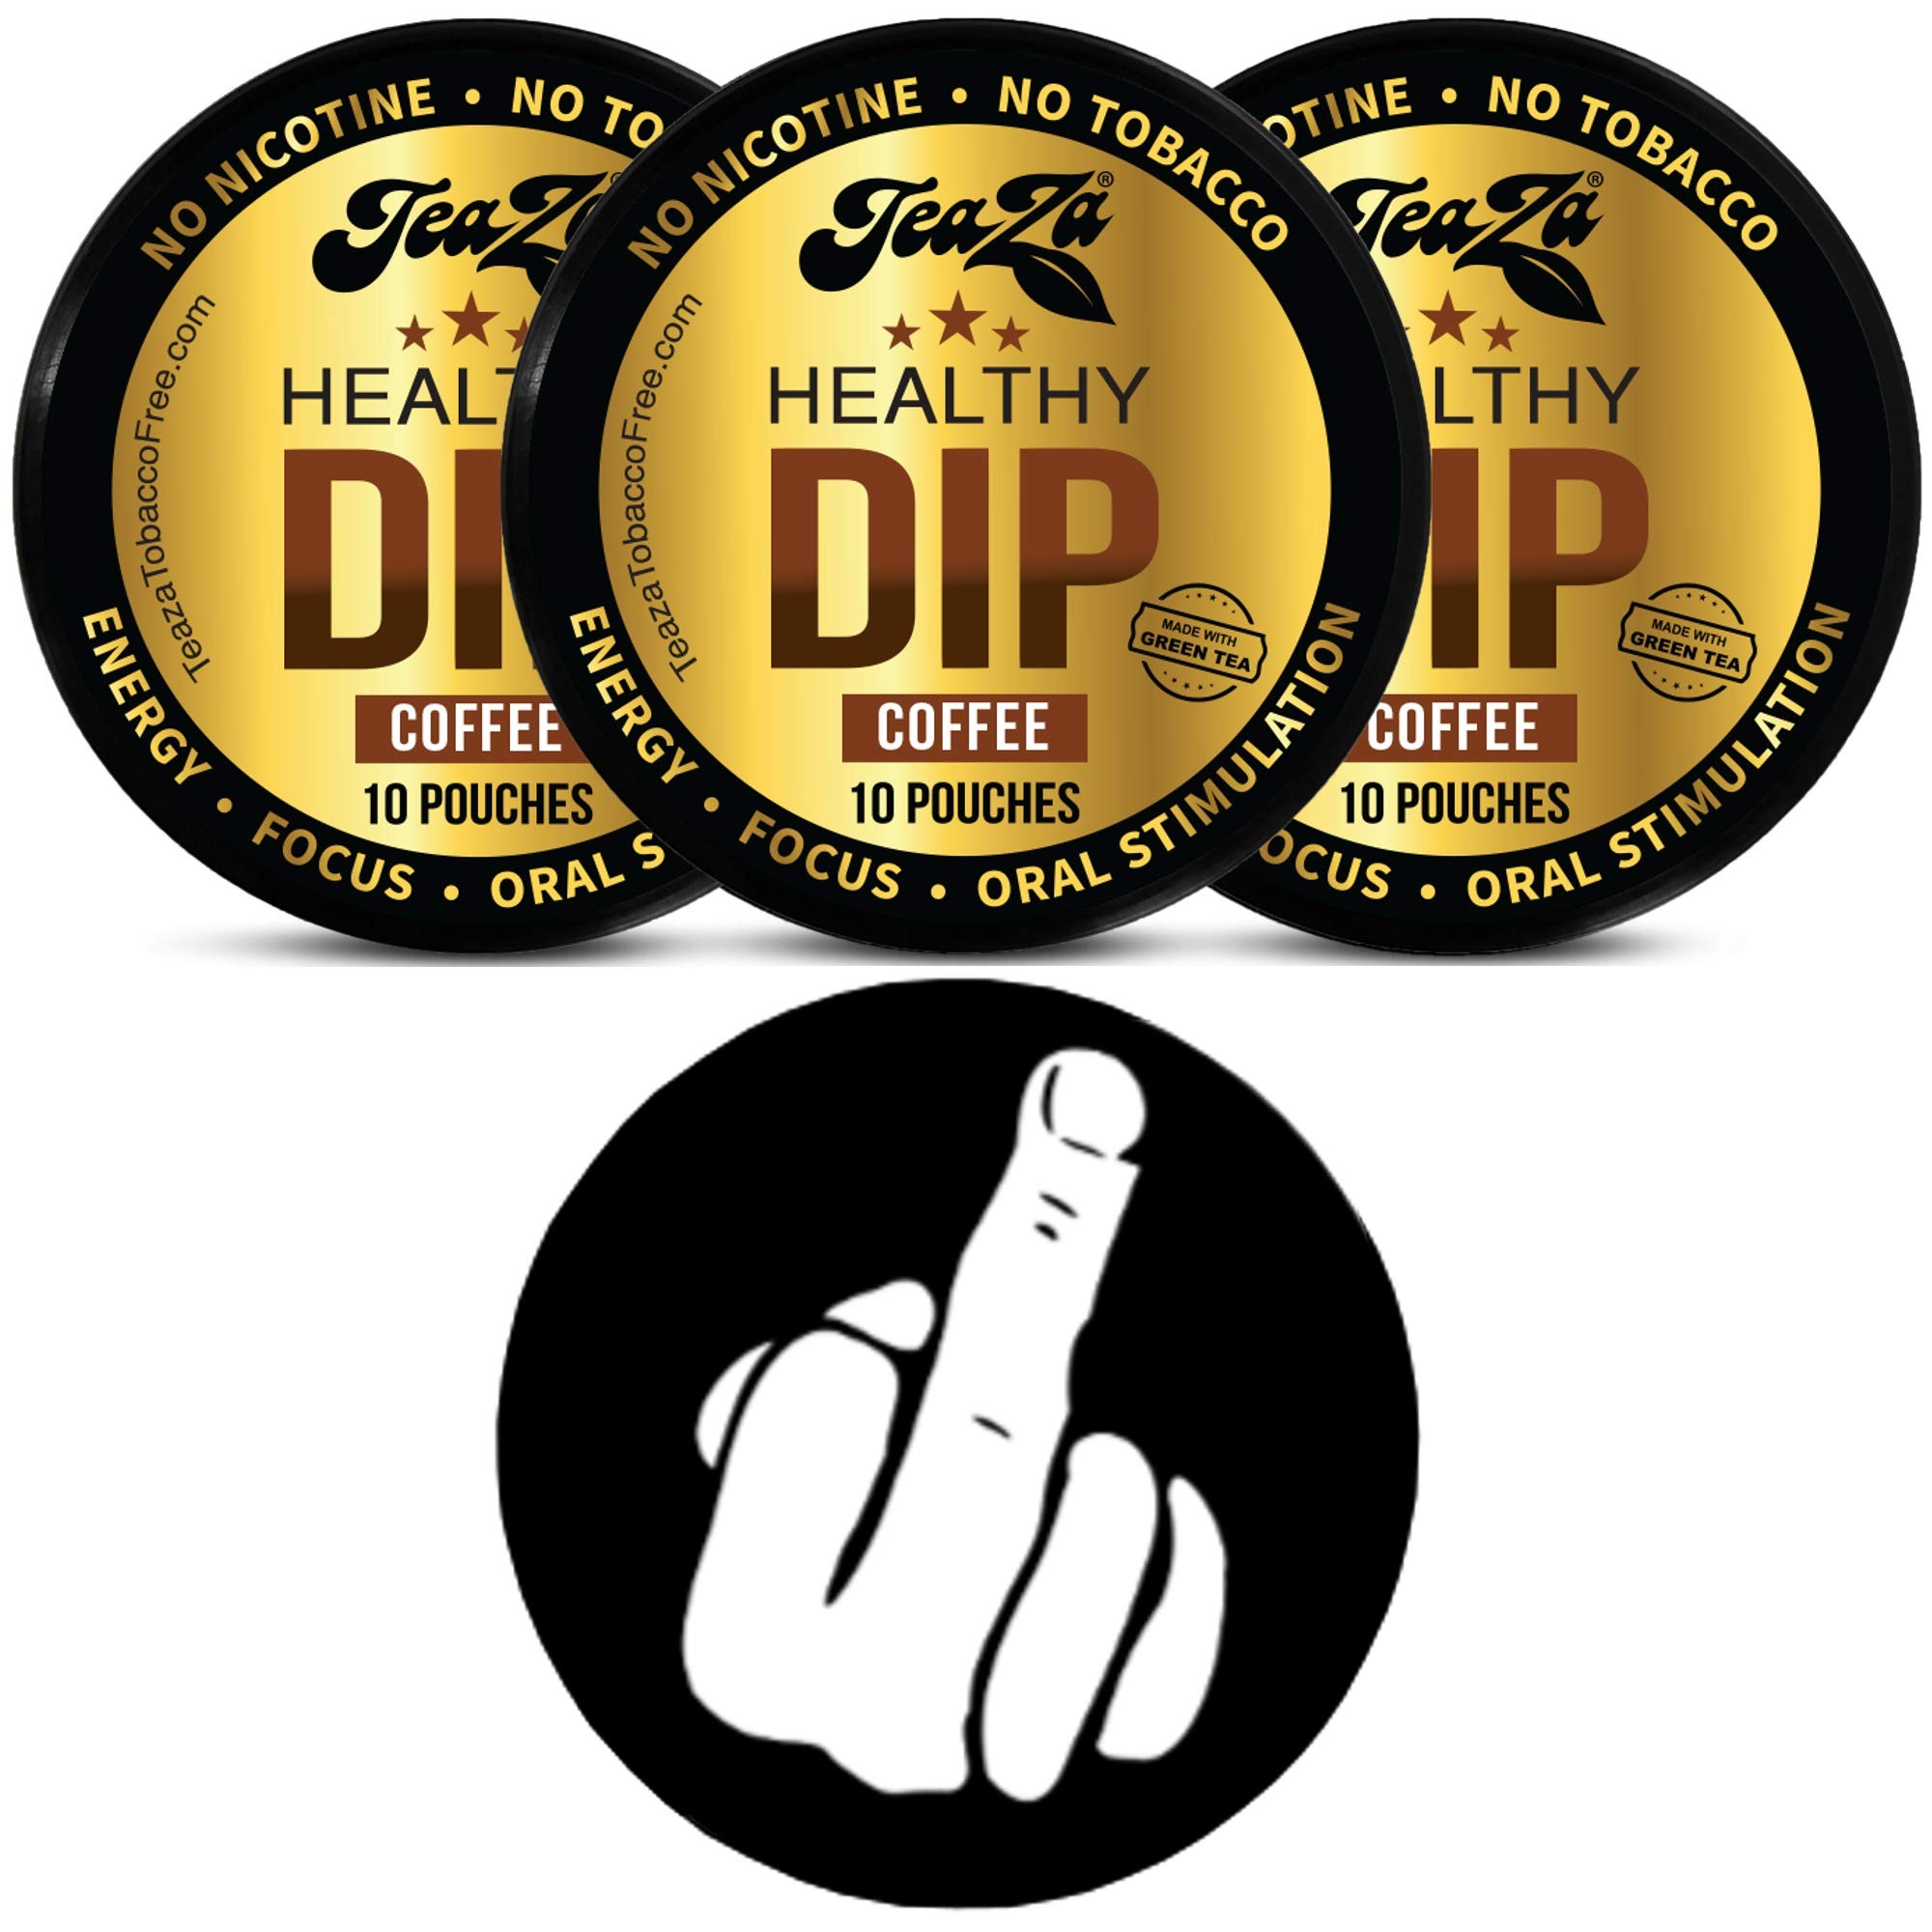
Item Name: TeaZa Herbal Pouch Coffee 3 Cans with DC Crafts Nation Skin Can Cover - Middle Finger
Bullet Point 1: 3 Cans of TeaZa Pouches Coffee with 1 DC Crafts Nation Skin Can Cover
Bullet Point 2: Considered a safe chew alternative to traditional smokeless tobacco and snuff products
Bullet Point 3: DC Crafts Nation Skin Can covers protect your smokeless herbal chew from water and aids in keeping your can fresh while still being easy to use. Our skin covers are great for hunting, fishing, boating, any outdoor activity or just to add some style to your can. Make a statement with DC Crafts Nation Skin Can Covers.
Bullet Point 4: The Skin Can Cover is made exclusively by DC Crafts Nation - DC Crafts Nation is a Registered Trademark at the United States Patent & Trademark Office (USPTO).
Bullet Point 5: Designs and flavors all types of people
Product Description: Includes: 3 Cans of TeaZa Herbal Pouch Coffee and 1 DC Crafts Nation Skin Can Cover. DC Crafts Nation water resistant snuff skins protect your smokeless herbal chew from water and aids in keeping your can fresh. It is also easy to use. Great for hunting, fishing, boating, or any outdoor activity. Make a statement with DC Crafts Nation Skin Can Covers!
Value: 1.0
Unit: Count

Price: 18.95